Sorcerer (film)

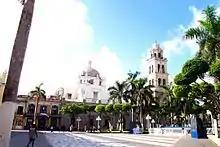
Veracruz town square, Mexico – a location used for the first prologue sequence, featuring Nilo, although it was filmed as the last during the production

To create four prologues for the characters' respective backstories, Friedkin shot each of the vignettes on location, respectively in Paris for Victor Manzon, Jerusalem for Kassem, Elizabeth, New Jersey, for Jackie Scanlon, and Veracruz, Mexico, for Nilo. The main part of the film was, on the other hand, originally meant to be shot in Ecuador, which impressed Friedkin tremendously. However, such a diversity of locations caused serious concerns about the budget. After strong opposition from Lew Wasserman, who was the owner of Universal Studios at the time, Friedkin had to opt out from shooting there. The director eventually settled on the Dominican Republic, after receiving a green light from the studio's executives. In a memoir, "Infamous Players: A Tale of Movies, the Mob (And Sex)", film producer Peter Bart theorized that the owner of Gulf and Western, Charlie Bluhdorn, supported the Dominican Republic financially and intended to create a film-making centre there. Paul Rowlands, a critic, stated that "it's likely the decision to film in the Dominican Republic was one favoured by Bluhdorn."